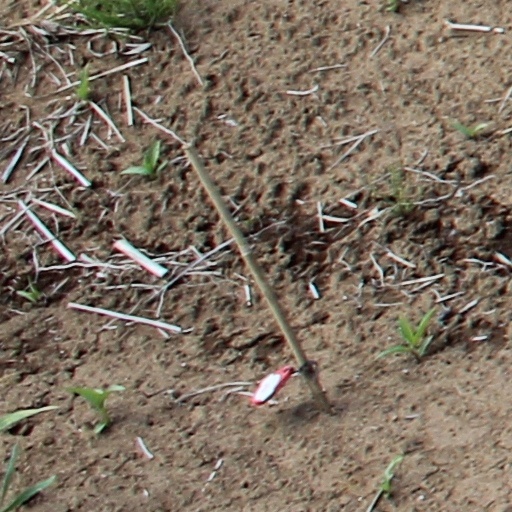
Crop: wheat